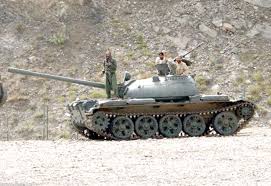
Label: Tank